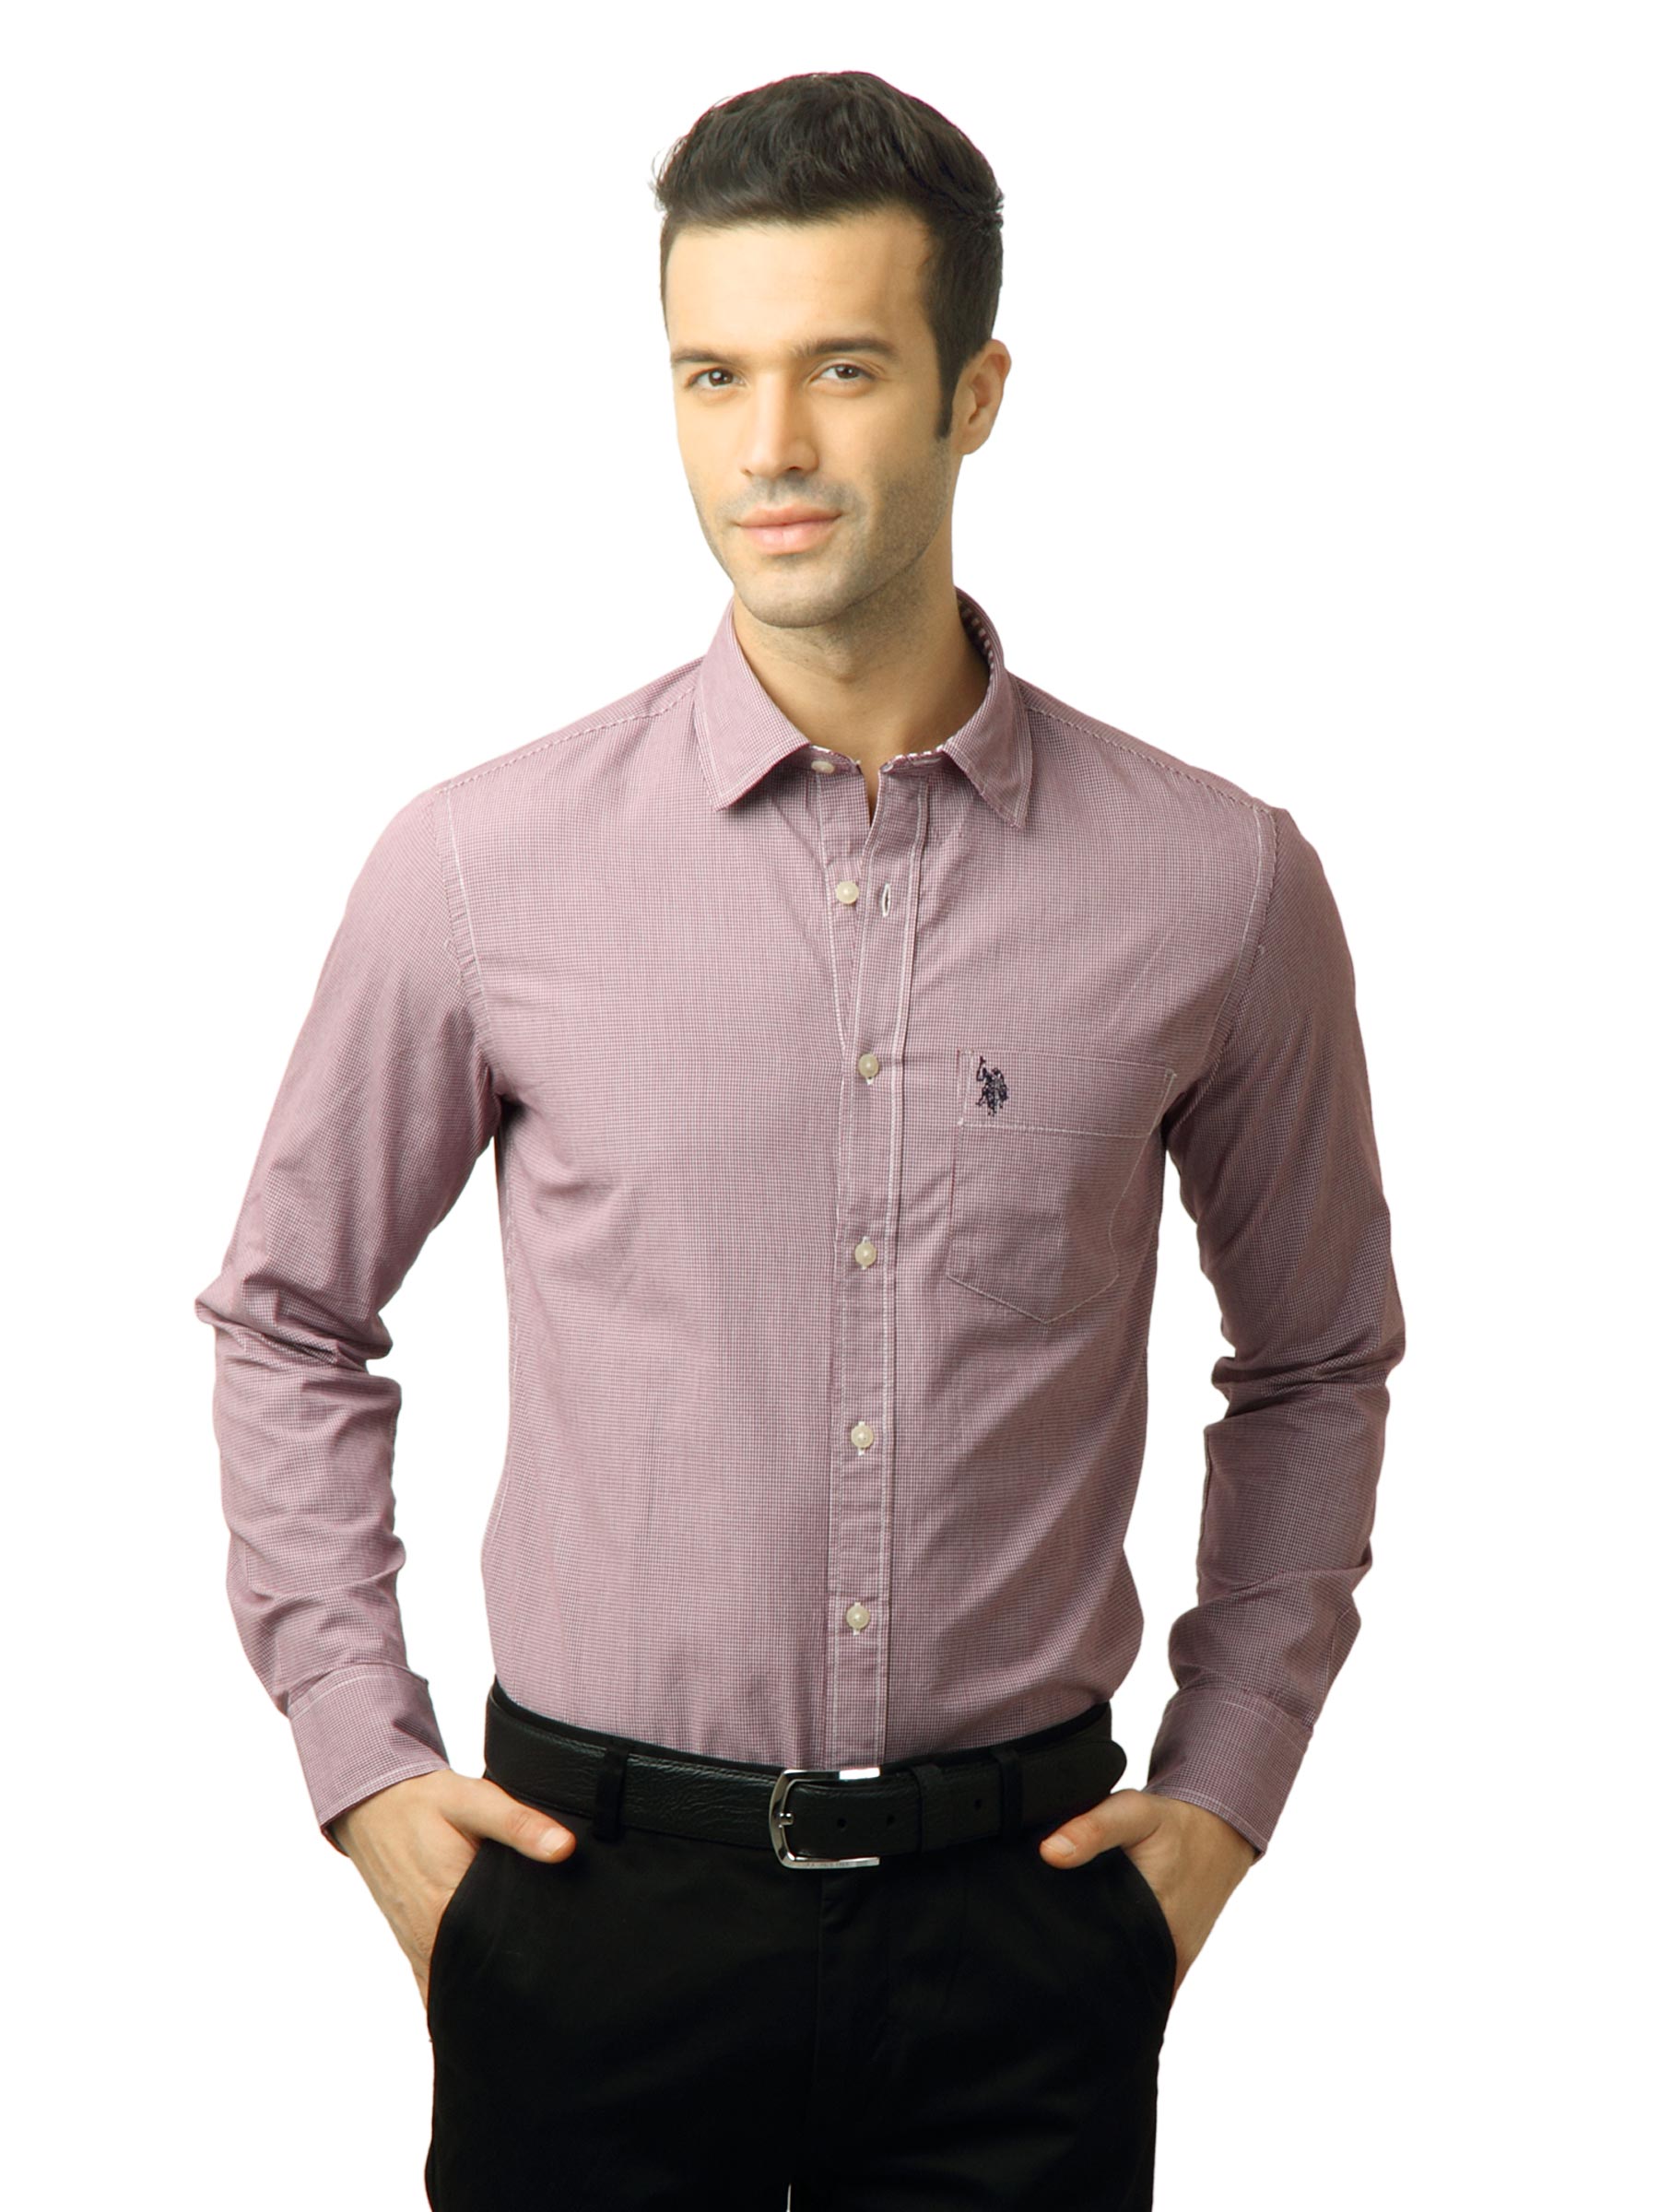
U.S. Polo Assn. Men Checks Maroon Shirt
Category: Apparel / Topwear / Shirts
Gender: Men
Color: Maroon
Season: Winter 2016
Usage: Casual